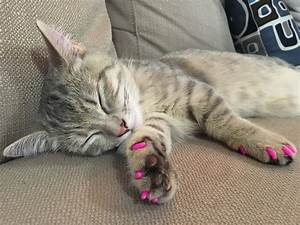
Label: cat